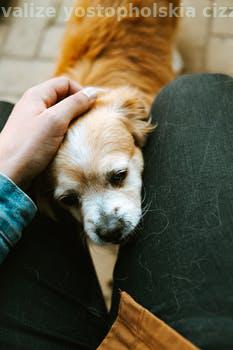
Label: Watermark